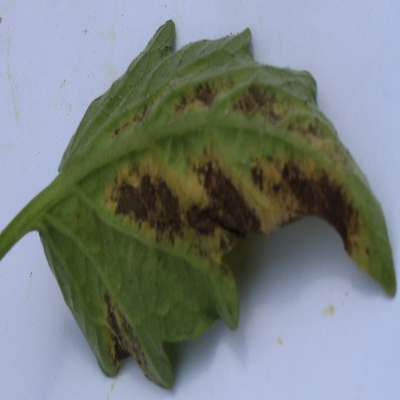
Crop: Tomato
Condition: septoria leaf spot